Joan Marcus

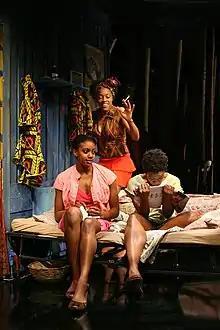
Photograph by Joan Marcus on the opening night of the play "Ruined" in 2009.

Marcus, born in Pittsburgh, was educated at George Washington University in Washington, D.C. She has been active as a theatrical photographer in Washington, D.C., and New York City for most of her career. Starting in 1986, she has been a photographer on Broadway theatre productions, covering over a hundred shows including "Wicked", "The Lion King", "SisterAct", and "The Book of Mormon". She is considered to be ""one of the preeminent Broadway photographers.""